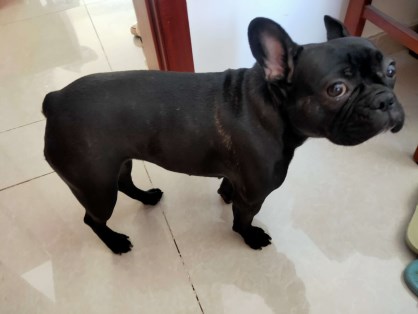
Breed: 1121-n000002-French_bulldog